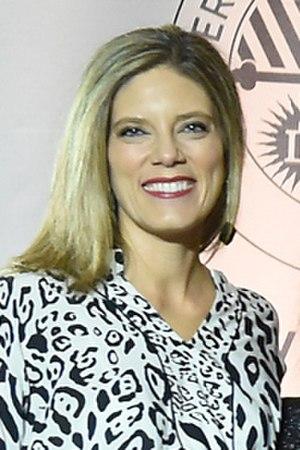
Mónica Patricia Rincón González est une journaliste et présentatrice de télévision chilienne. Elle travaille actuellement pour CNN Chili et Chilevisión ; elle est également chroniqueuse pour le Centre de recherche journalistique CIPER Chili.